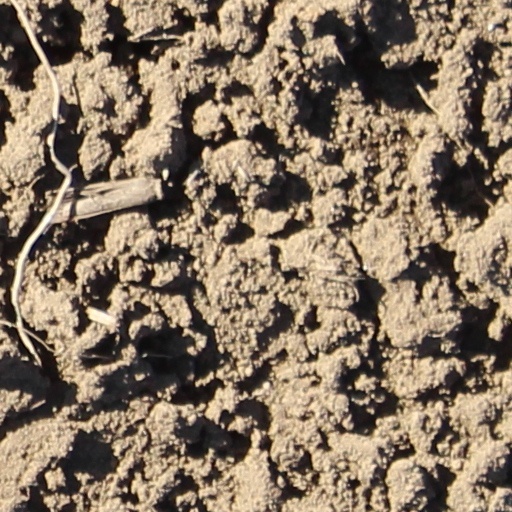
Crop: wheat